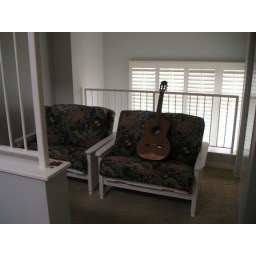
Loft style bedroom will sleep two with foldout beds, LCD TV and adjoining full bathroom with built in closet